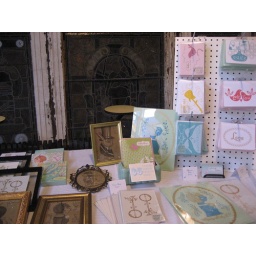
Spring show - cool stained glass wimdow from a church in the background